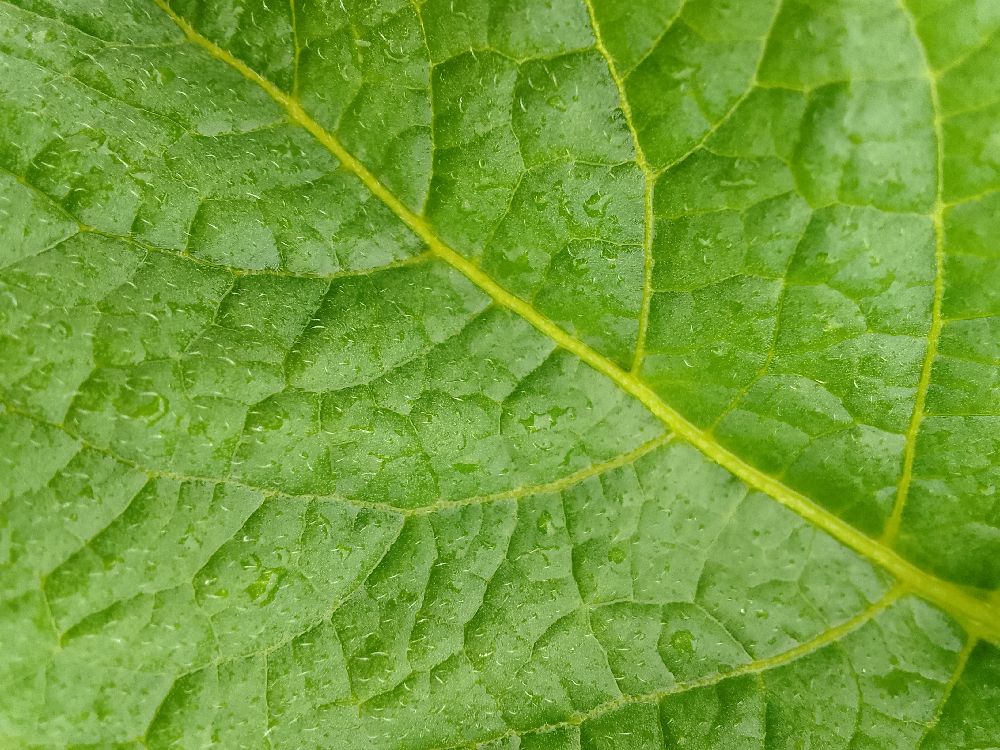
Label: Healthy